Kuřim

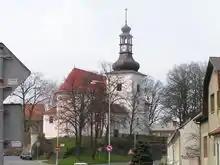
Church of Saint Mary Magdalene

The Church of Saint Mary Magdalene was founded in 1226. It was originally a Romanesque building. After it was burned down in the Thirty Years' War, it was reconstructed in its today's late Baroque form in 1766–1772. The rectory was also founded in 1226. The original wooden structure was rebuilt after 1806.